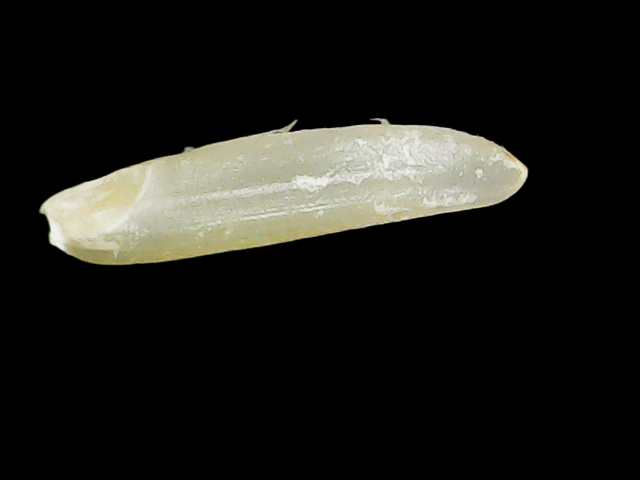
Rice variety: Binadhan25